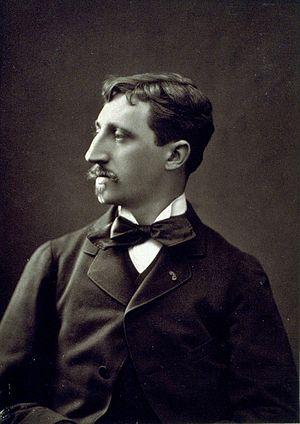
Édouard Detaille, né le 5 octobre 1848 à Paris, où il est mort le 24 décembre 1912, est un peintre et illustrateur français.
La rue Édouard-Detaille est une voie du 17ᵉ arrondissement de Paris, en France.
Hélène de Pérusse des Cars, épouse d'Henry Noailles Widdrington Standish, est née à Paris le 7 août 1847 et morte à Paris le 12 octobre 1933, dans le 16ᵉ arrondissement. Femme du monde, célèbre pour sa beauté, Hélène Standish est une figure familière de la société française et britannique. Elle reçoit dans son salon parisien bon nombre d'artistes de renom et inspire Marcel Proust. Hélène Standish est également une parente de l'écrivain Guy Augustin Marie Jean de Pérusse des Cars, plus connu sous le nom de Guy des Cars.